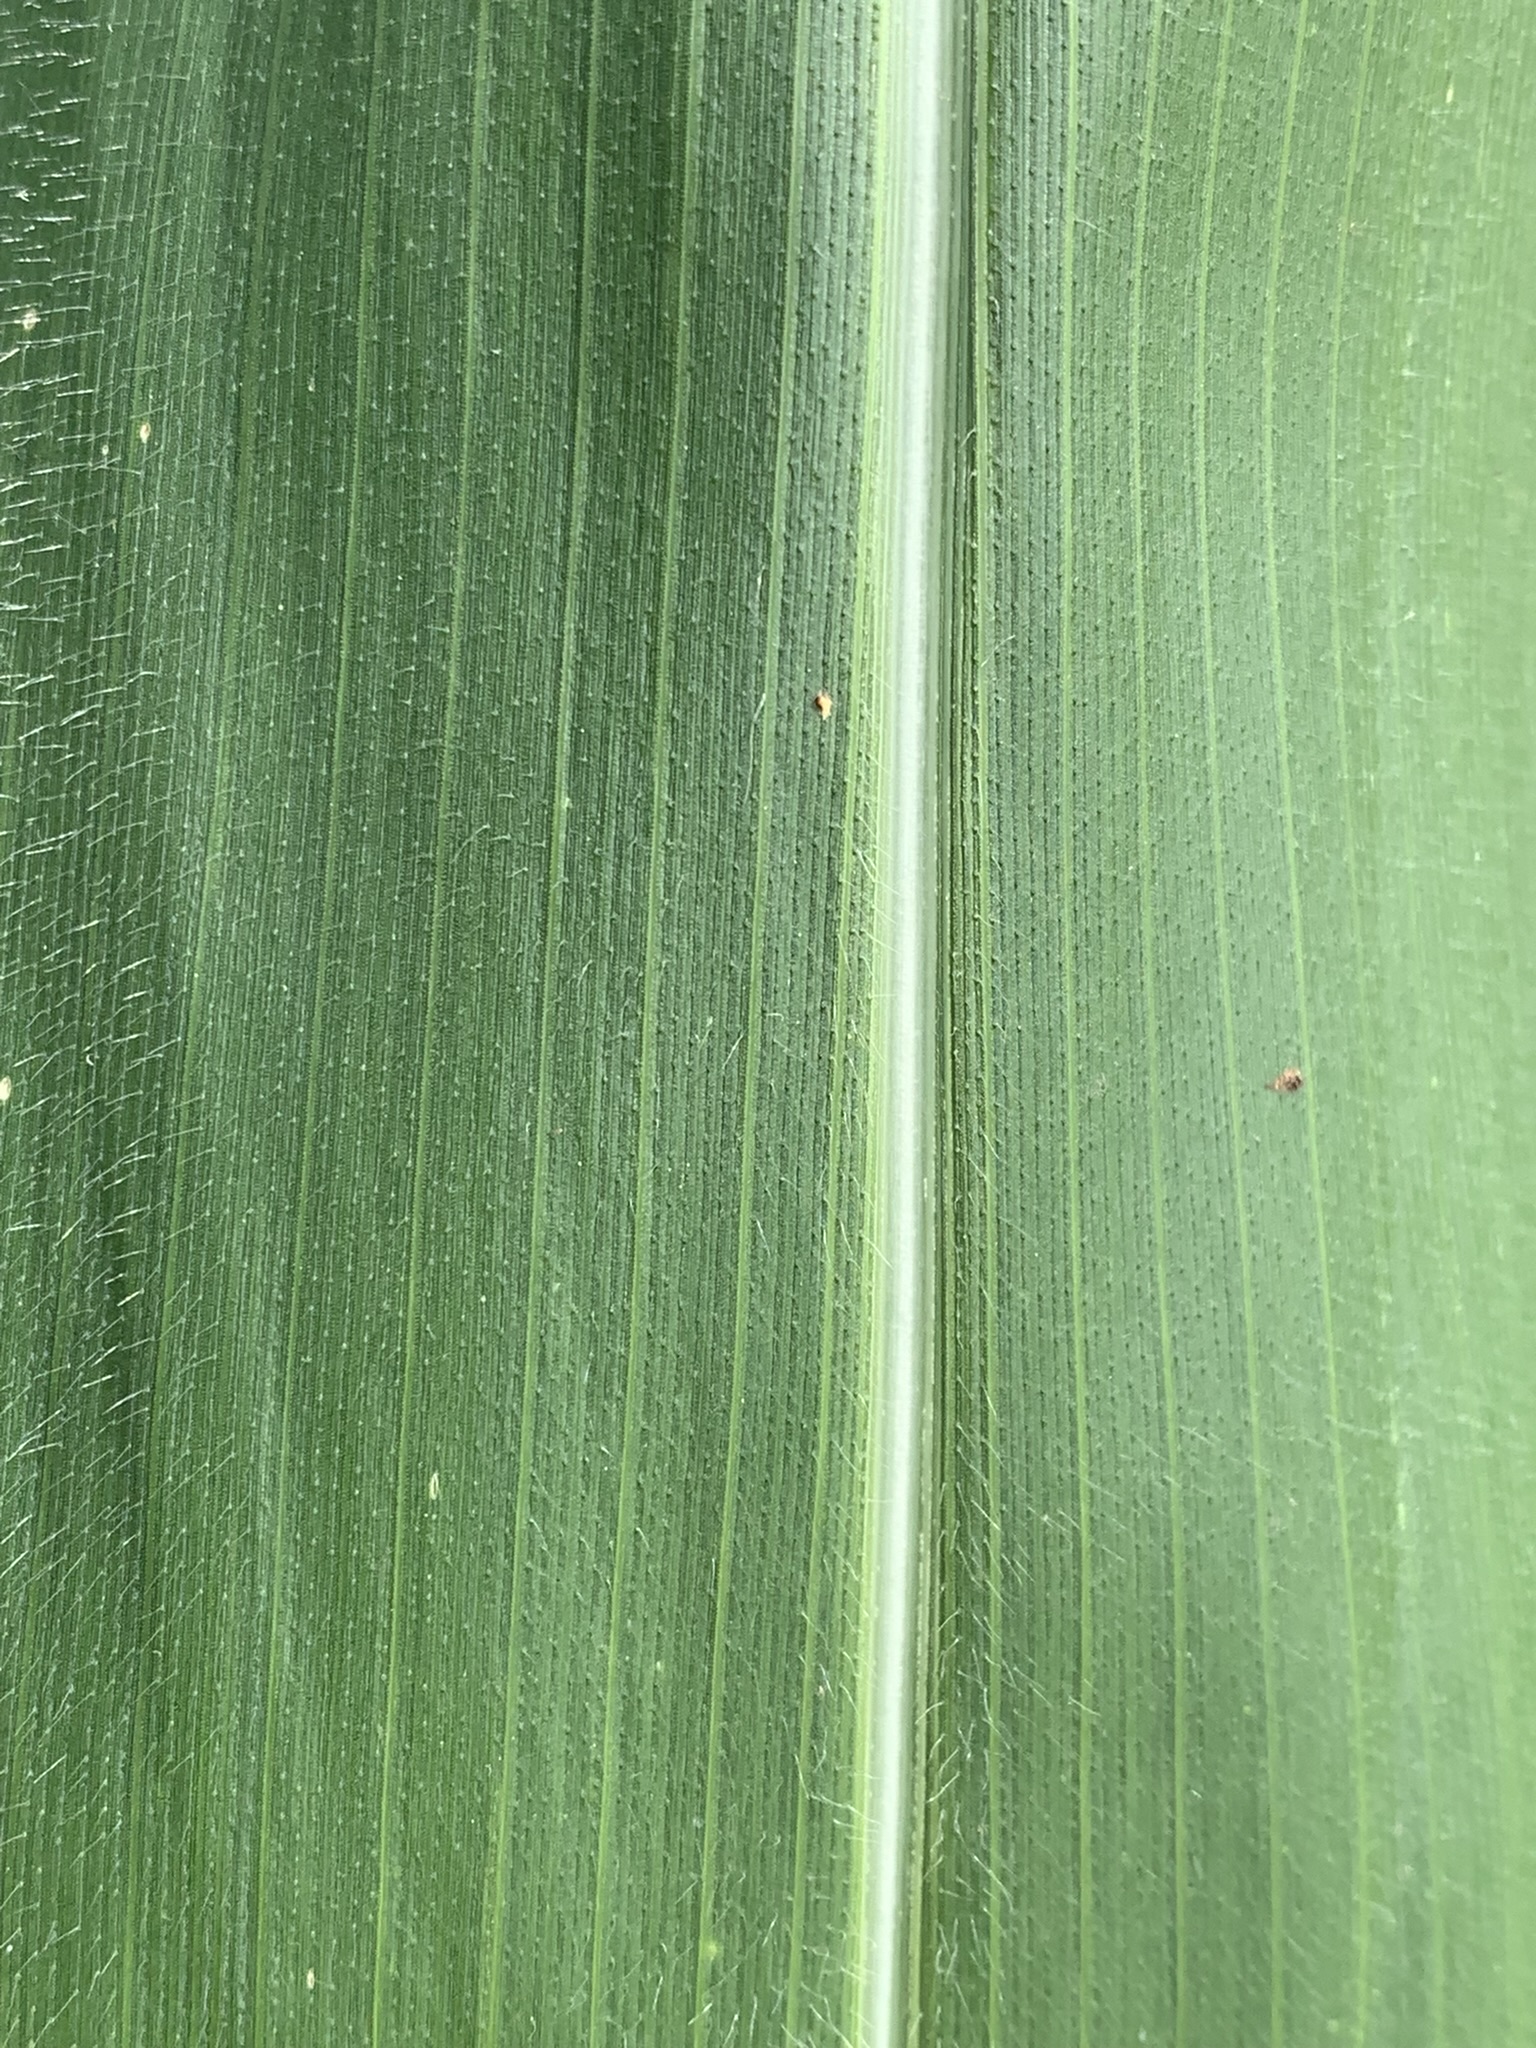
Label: Healthy